MS Mega Regina

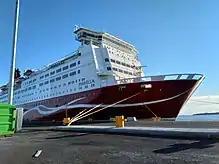
MS Mariella in Hernesaari in 2020

In September 2000 "Mariella" was refitted at Naantali with rear sponsons and a new fast rescue boat. Her interior was also brought up to date and for some time after the refit she sported the text "Updated 06/10 2000" on her hull. Another refit was carried out in September 2006 once again at Naantali.